Bristol Mountain Ski Resort

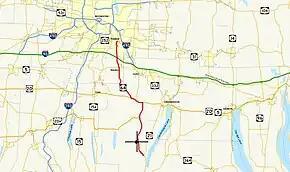
Bristol Mountain location

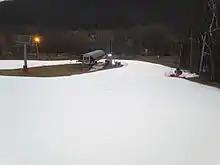
Galaxy quad

While Bristol is often claimed to have had 160 skiable acres, Bristol states that with the addition of the latest trail they are up to 138 skiable acres. Bristol's new detachable chairlift, the Galaxy high speed quad, will only run during peak times such as afternoons and weekends. Bristol Mountain usually has a winter operating season of about four months (December to March), sometimes opening by late November and closing sometime in April. Early and late in the season only a few trails and lifts are open. In 2010, they opened on December 5, but only the Comet Express lift was running and only Rocket Run was open, from noon to four pm.